Don Davis (North Carolina politician)

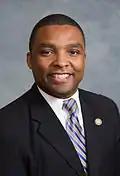
Portrait as North Carolina State Senator, 2013

After his defeat in 2010, Davis ran and won a Senate seat for the newly redrawn 5th district in the 2012 election. Davis ran unopposed in 2016. He defeated Pitt County district attorney Kimberly Robb in the 2018 election.